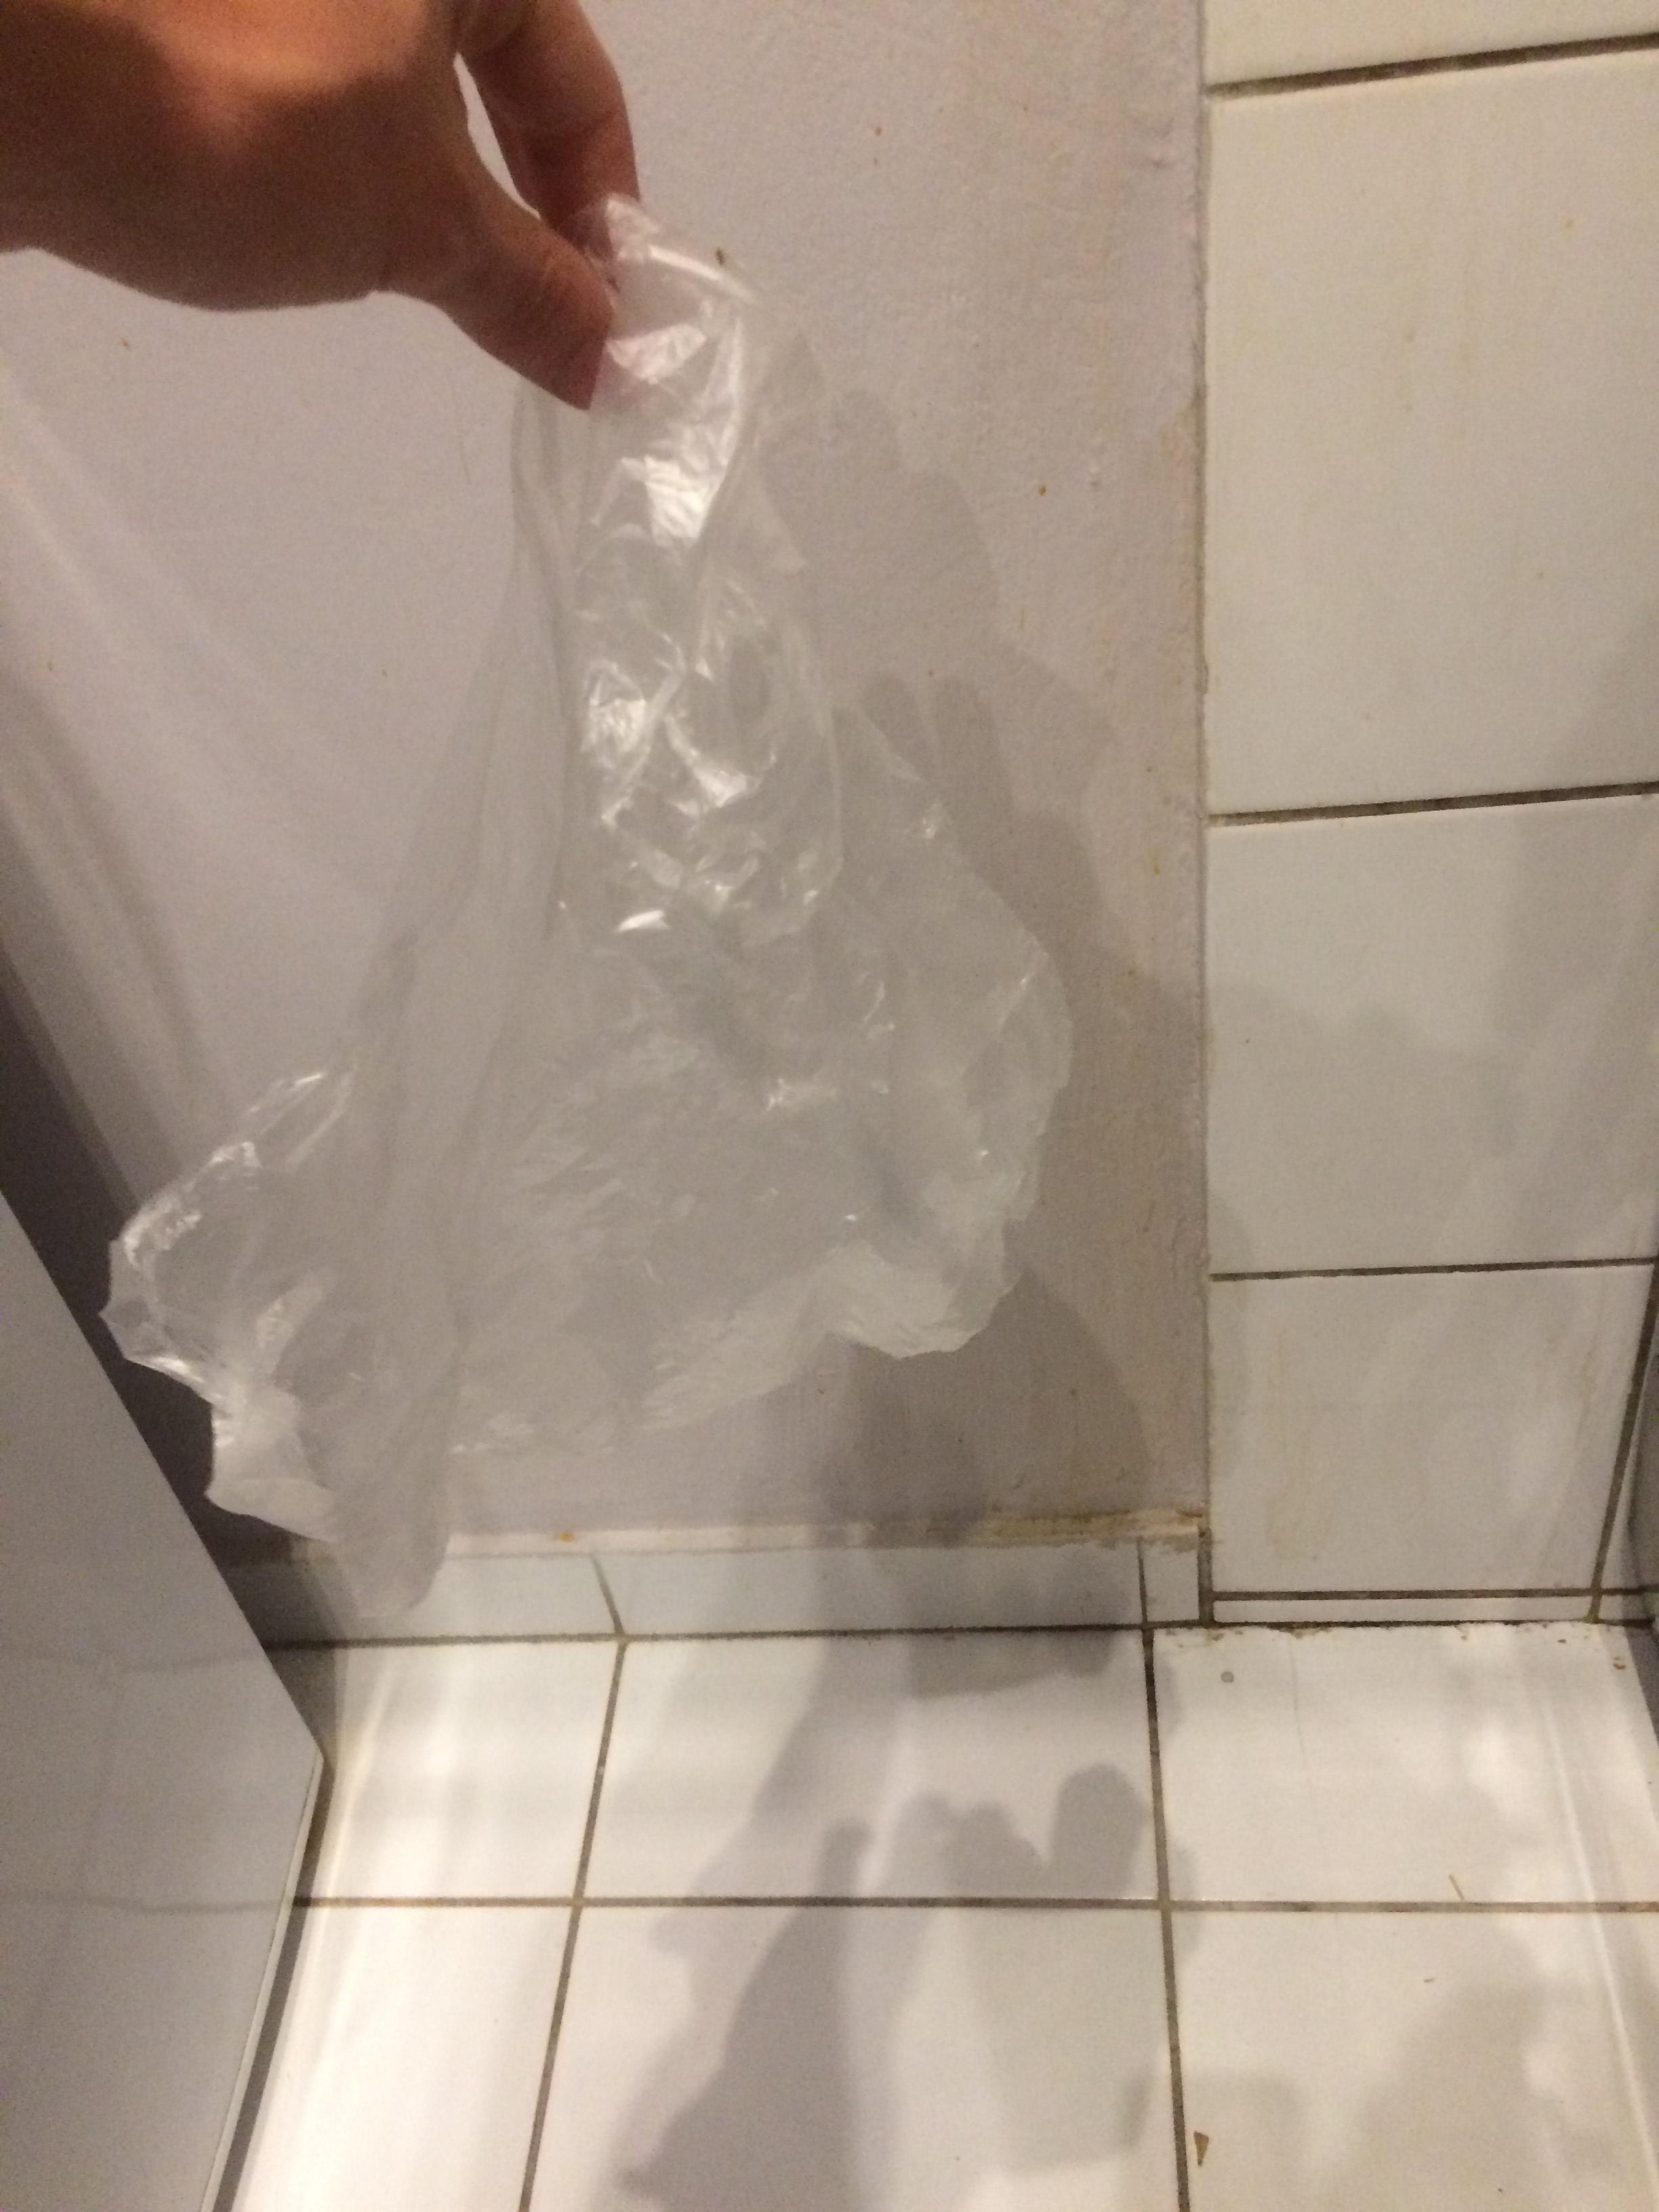
Object: Plastic film (Plastic bag & wrapper)